Middle Ages

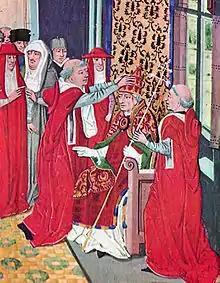
Guy of Boulogne crowning Pope Gregory XI in a 15th-century miniature from Froissart's Chronicles

Strong, royalty-based nation states rose throughout Europe in the Late Middle Ages, particularly in England, France, and the Christian kingdoms of the Iberian Peninsula: Aragon, Castile, and Portugal. The long conflicts of the period strengthened royal control over their kingdoms and were extremely hard on the peasantry. Kings profited from warfare that extended royal legislation and increased the lands they directly controlled. Paying for the wars required that methods of taxation become more effective and efficient, and the rate of taxation often increased. The requirement to obtain the consent of taxpayers allowed representative bodies such as the English Parliament and the French Estates General to gain power and authority.